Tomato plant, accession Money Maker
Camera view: tilt-top (135 deg); turntable rotation: 330 degrees
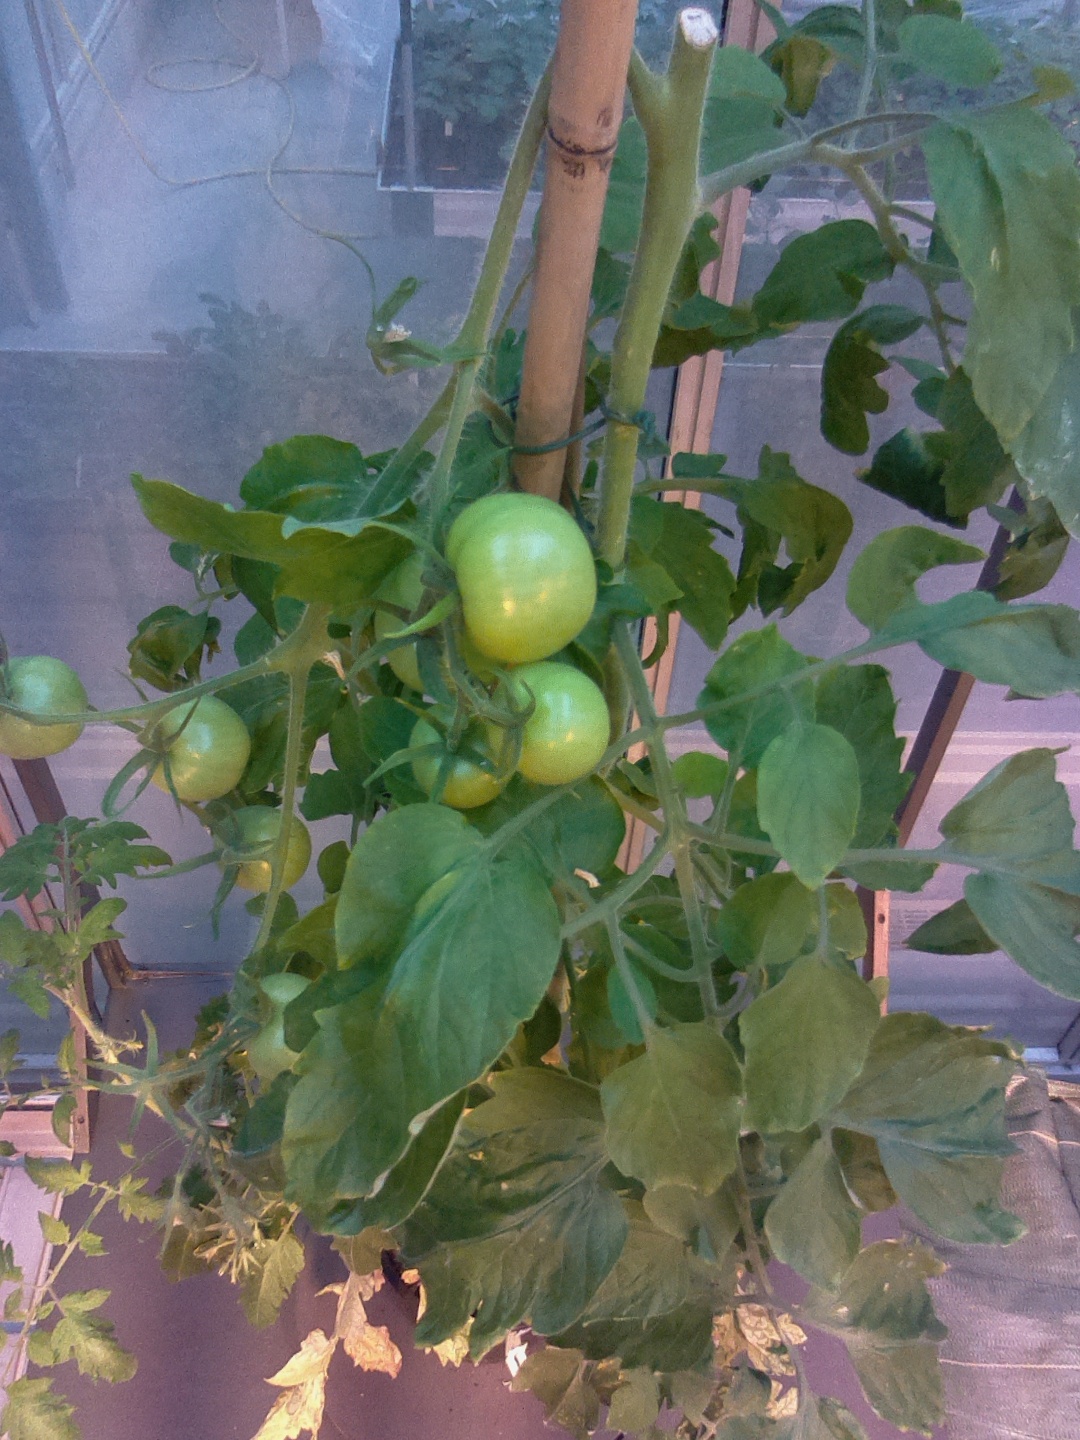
BBCH growth stage 74: 40%-50% of final fruit size